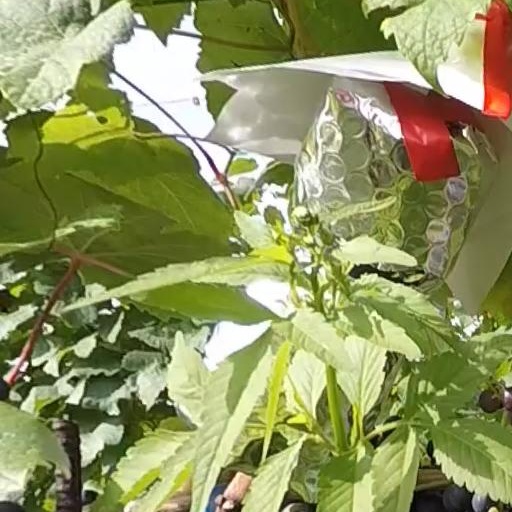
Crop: grape